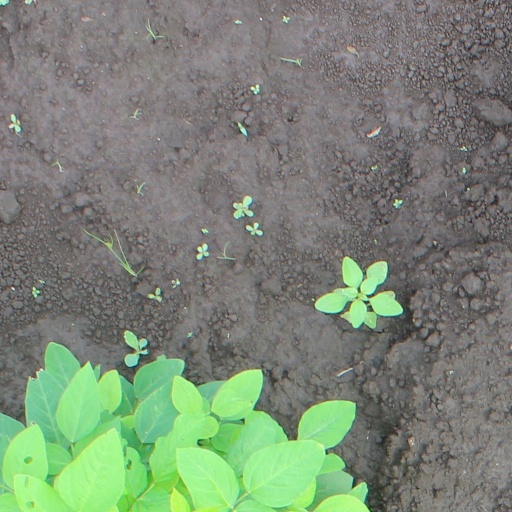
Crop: soybean